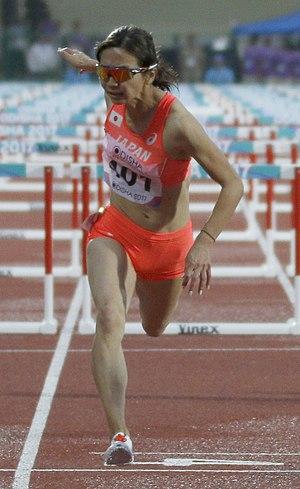
Ayako Kimura est une athlète japonaise, spécialiste du 100 m haies.